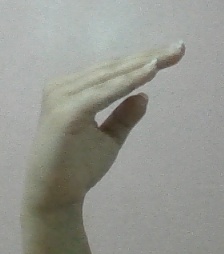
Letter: jeem